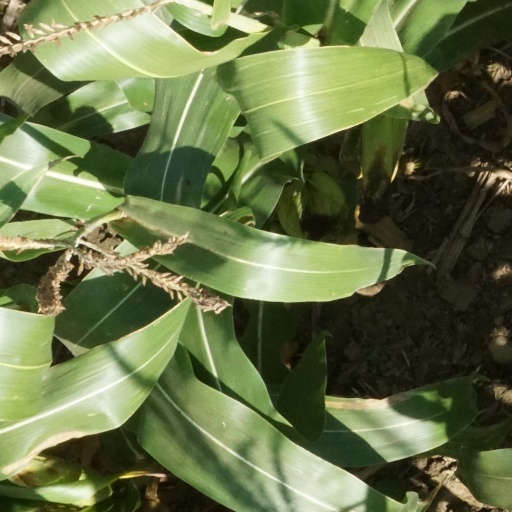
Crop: maize; corn